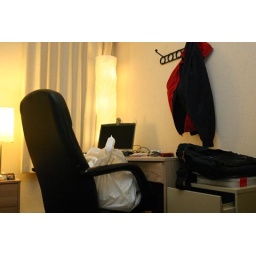
The study table in the bedroom